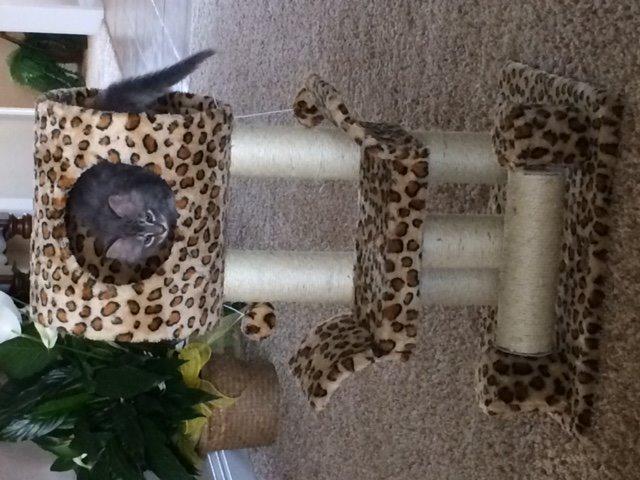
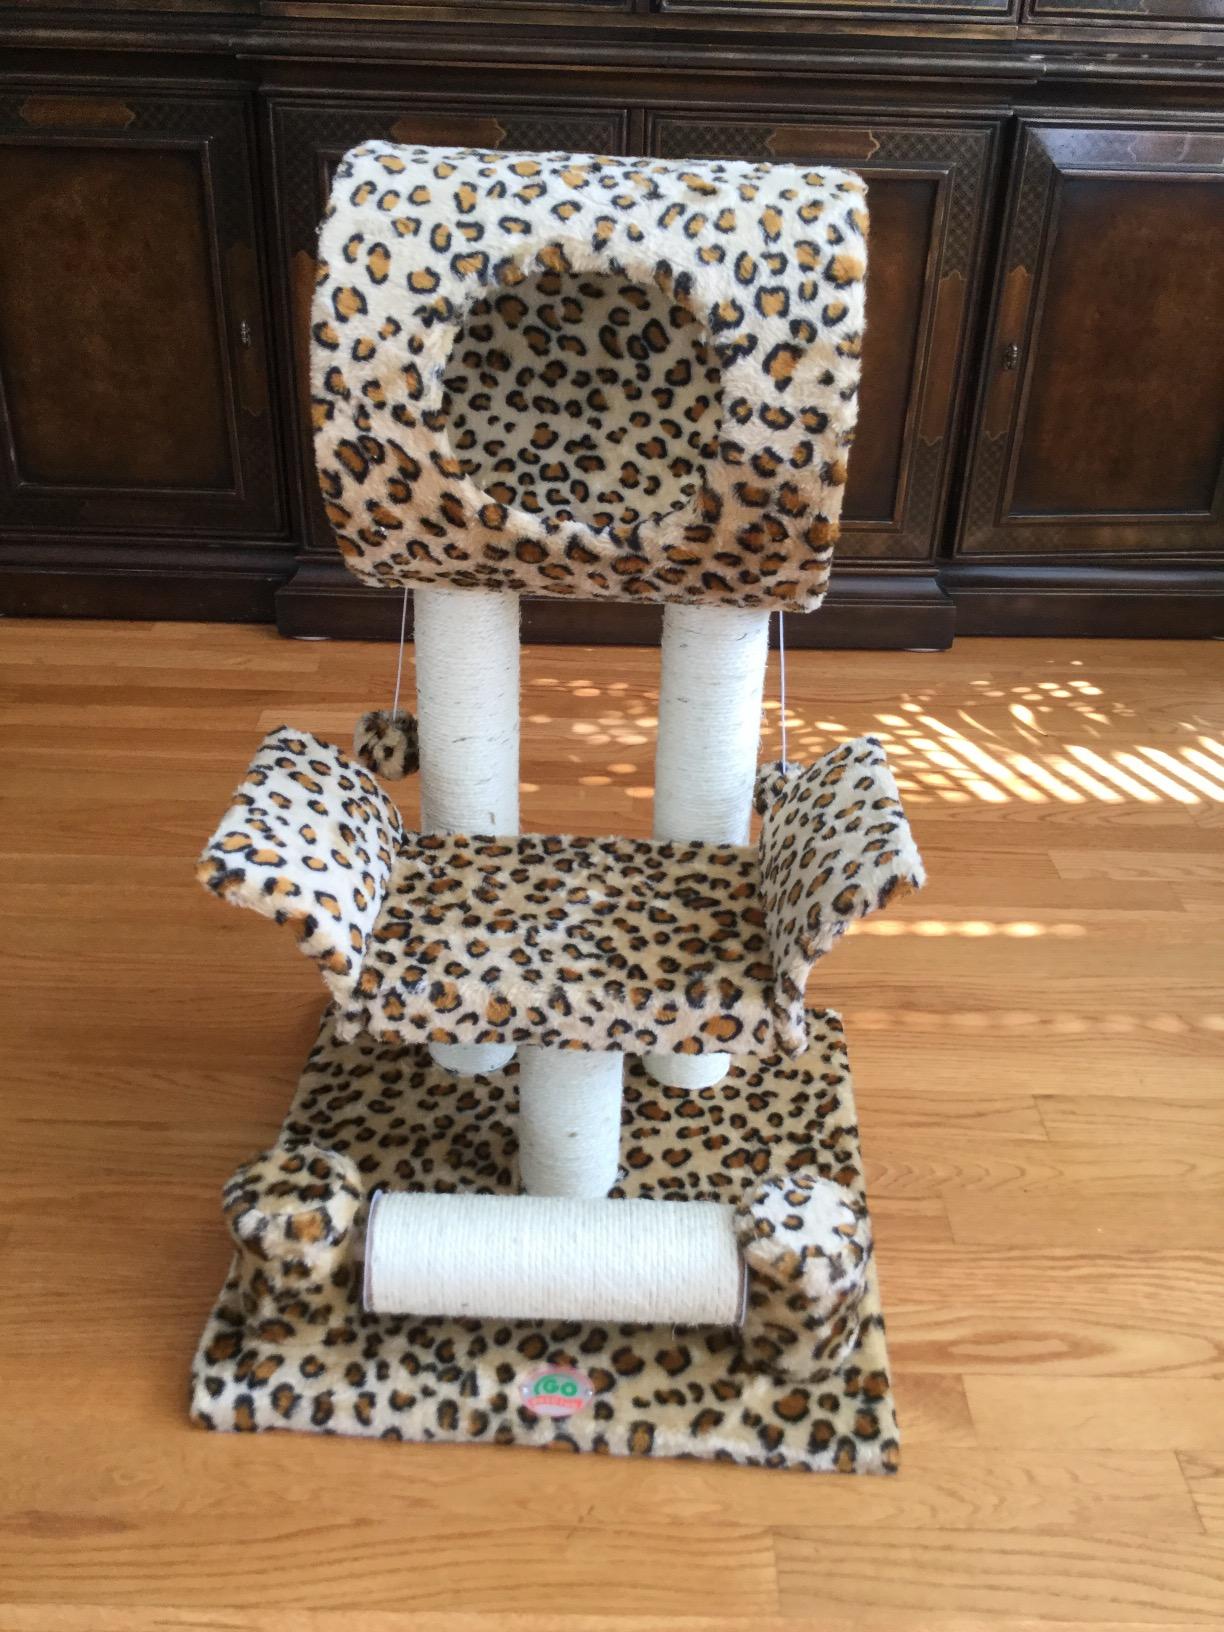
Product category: items_cat tree
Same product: yes